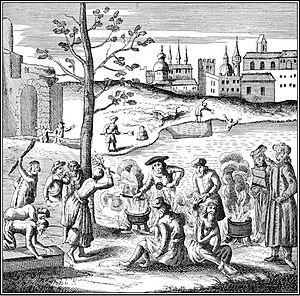
La ville grecque de Thessalonique, anciennement Salonique, a abrité jusqu'à la Seconde Guerre mondiale une très importante communauté juive d'origine initialement romaniote, mais devenue au fil du temps majoritairement sépharade. C'est le seul exemple connu d'une ville de diaspora de cette taille ayant conservé une majorité juive pendant plusieurs siècles. Arrivés pour la plupart à la suite de l'expulsion des Juifs d'Espagne de 1492, les sépharades sont indissociablement liés à l'histoire de Thessalonique et le rayonnement de cette communauté tant sur le plan culturel qu'économique s'est fait sentir sur tout le monde sépharade. La communauté a connu un âge d'or au XVIᵉ siècle puis un déclin relatif jusqu'au milieu du XIXᵉ siècle, époque à partir de laquelle elle a entrepris une importante modernisation aussi bien économique que cultuelle. La ville reçoit l'appellation de « Jérusalem des Balkans ».
Sabbataï Tsevi est né à Smyrne dans l'Empire ottoman le 1ᵉʳ août 1626 et mort autour du 17 septembre 1676 en exil à Dulcigno.
Les Dönme sont des Juifs devenus musulmans au XVIIᵉ siècle à la suite de la conversion du kabbaliste Sabbataï Tsevi qu'ils considéraient comme le Messie. Ce groupe bien que pratiquant extérieurement l'islam a conservé des coutumes juives.